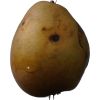
Label: Pear 3